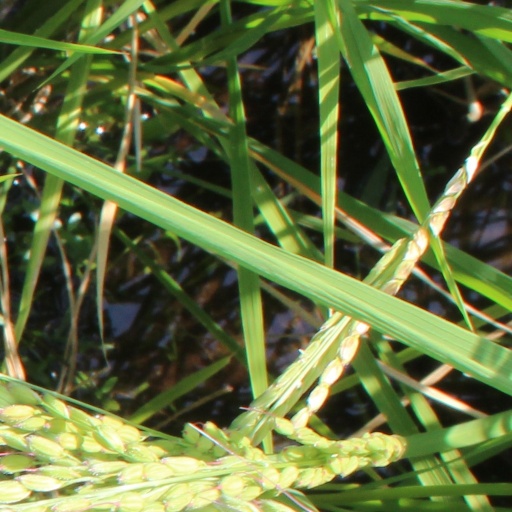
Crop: rice